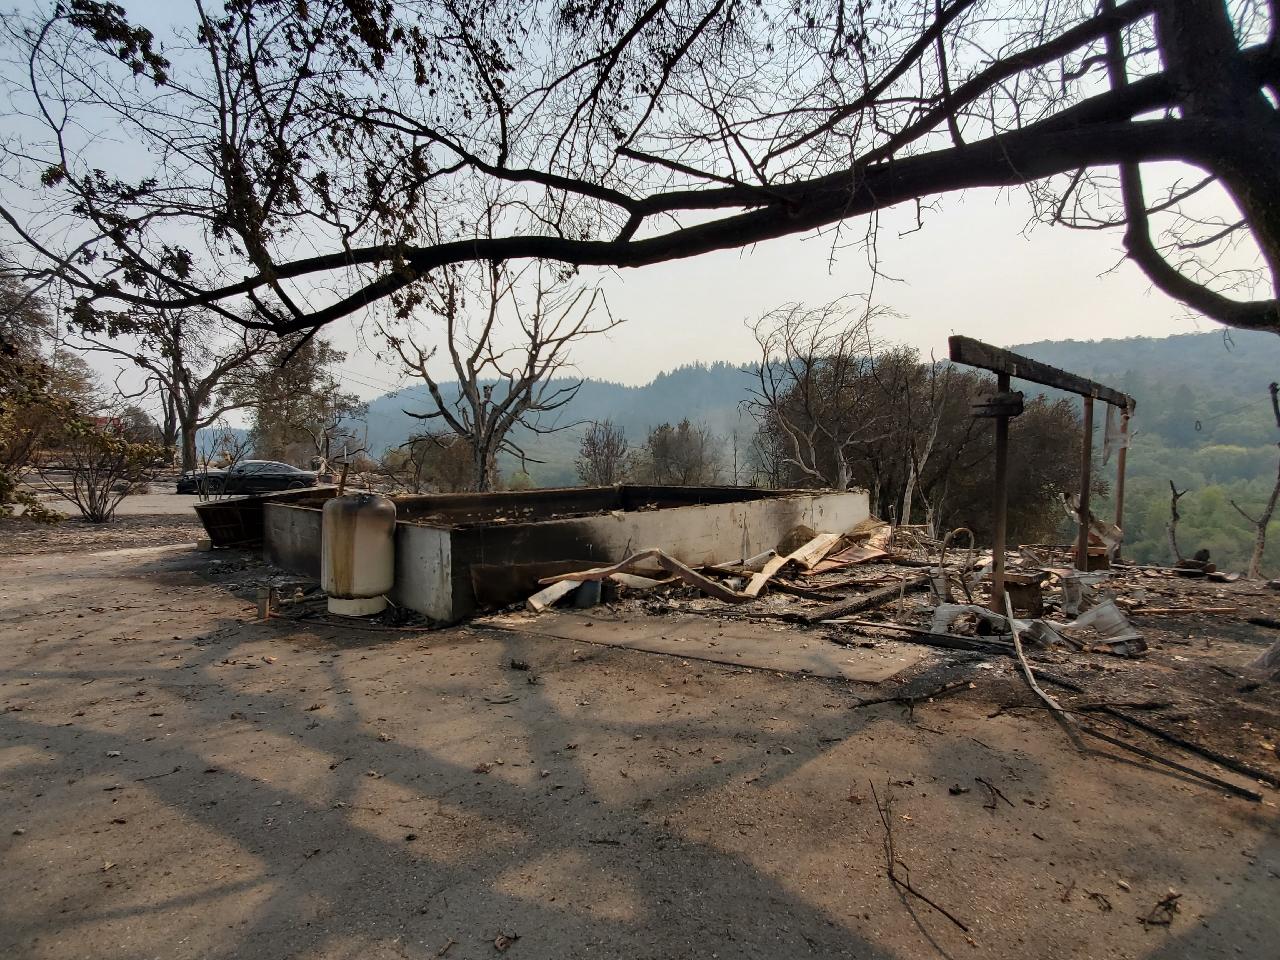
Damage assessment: destroyed